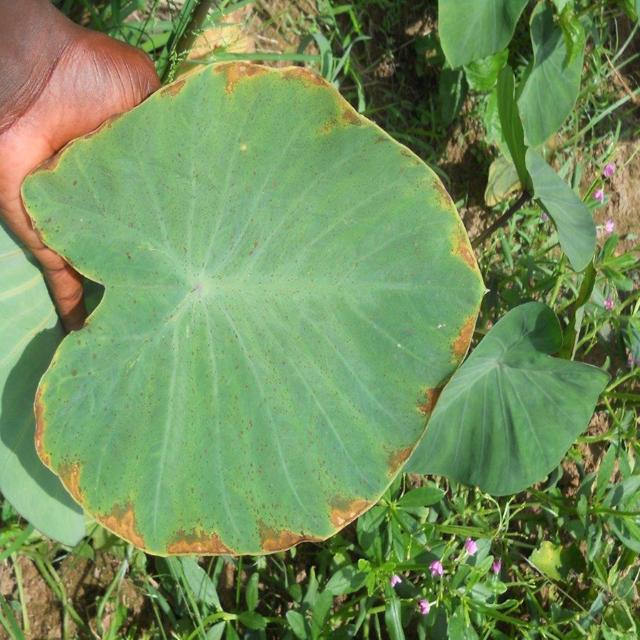
Label: Mid_Blight